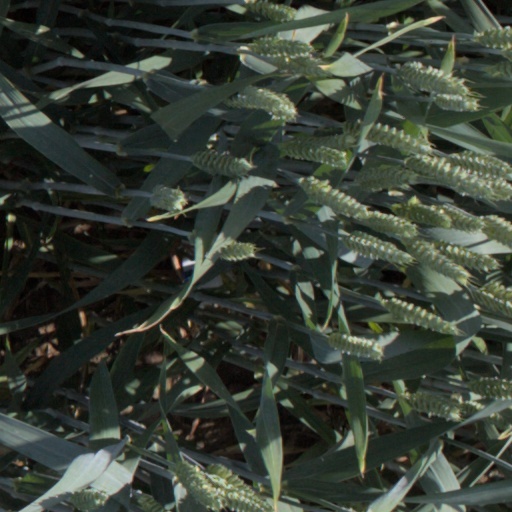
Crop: wheat